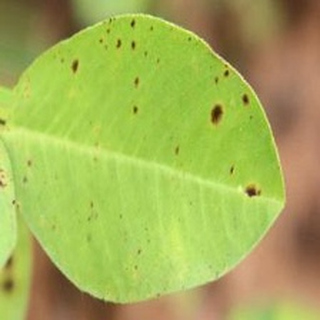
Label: groundnut_early_leaf_spot